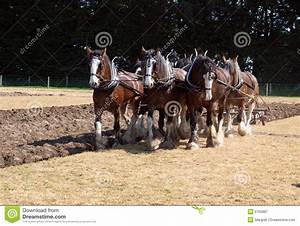
Label: cavallo